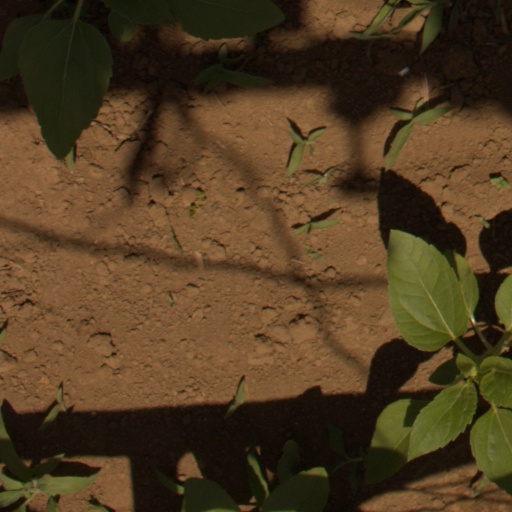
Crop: Jerusalem artichoke